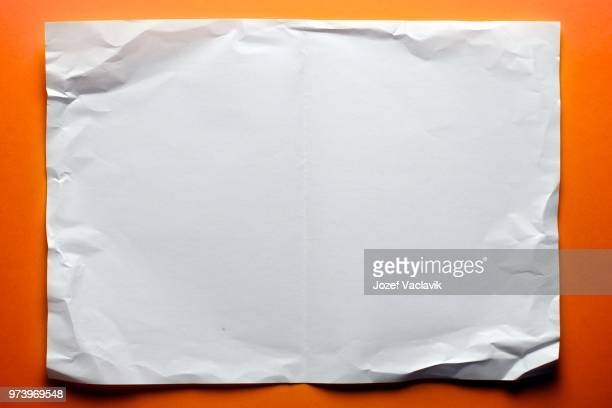
Label: paper